Lost Highway (film)

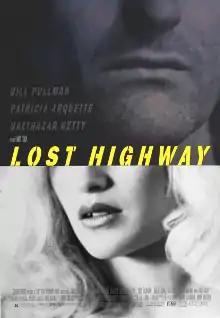
Theatrical release poster

Lost Highway is a 1997 surrealist neo-noir horror film directed by David Lynch, who co-wrote the screenplay with Barry Gifford. It stars Bill Pullman, Patricia Arquette, and Balthazar Getty. The film also features Robert Blake, Jack Nance, and Richard Pryor in their final film performances. The narrative follows a musician (Pullman) who begins receiving unmarked videotapes of his home before he is abruptly convicted of murdering his wife (Arquette). While imprisoned, he mysteriously disappears and is replaced by a young mechanic (Getty) leading a different life.